Chevrolet Adra

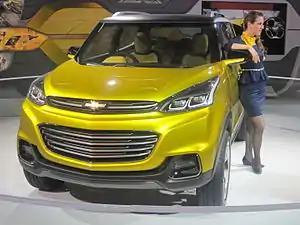
Chevrolet Adra on display in 12th Auto Expo 2014 in Greater Noida, India.

The Chevrolet Adra is a concept subcompact SUV unveiled in Auto Expo 2014 by Chevrolet. The car was designed by General Motors India Private Limited in their Bangalore facility. Production of the Adra was going to be in 2016 or 2017 as an India-only subcompact SUV, but production was cancelled as Chevrolet sales were declining in India, leading to Chevrolet pulling out of the Indian market, along with South Africa, in 2017.